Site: brandenburg
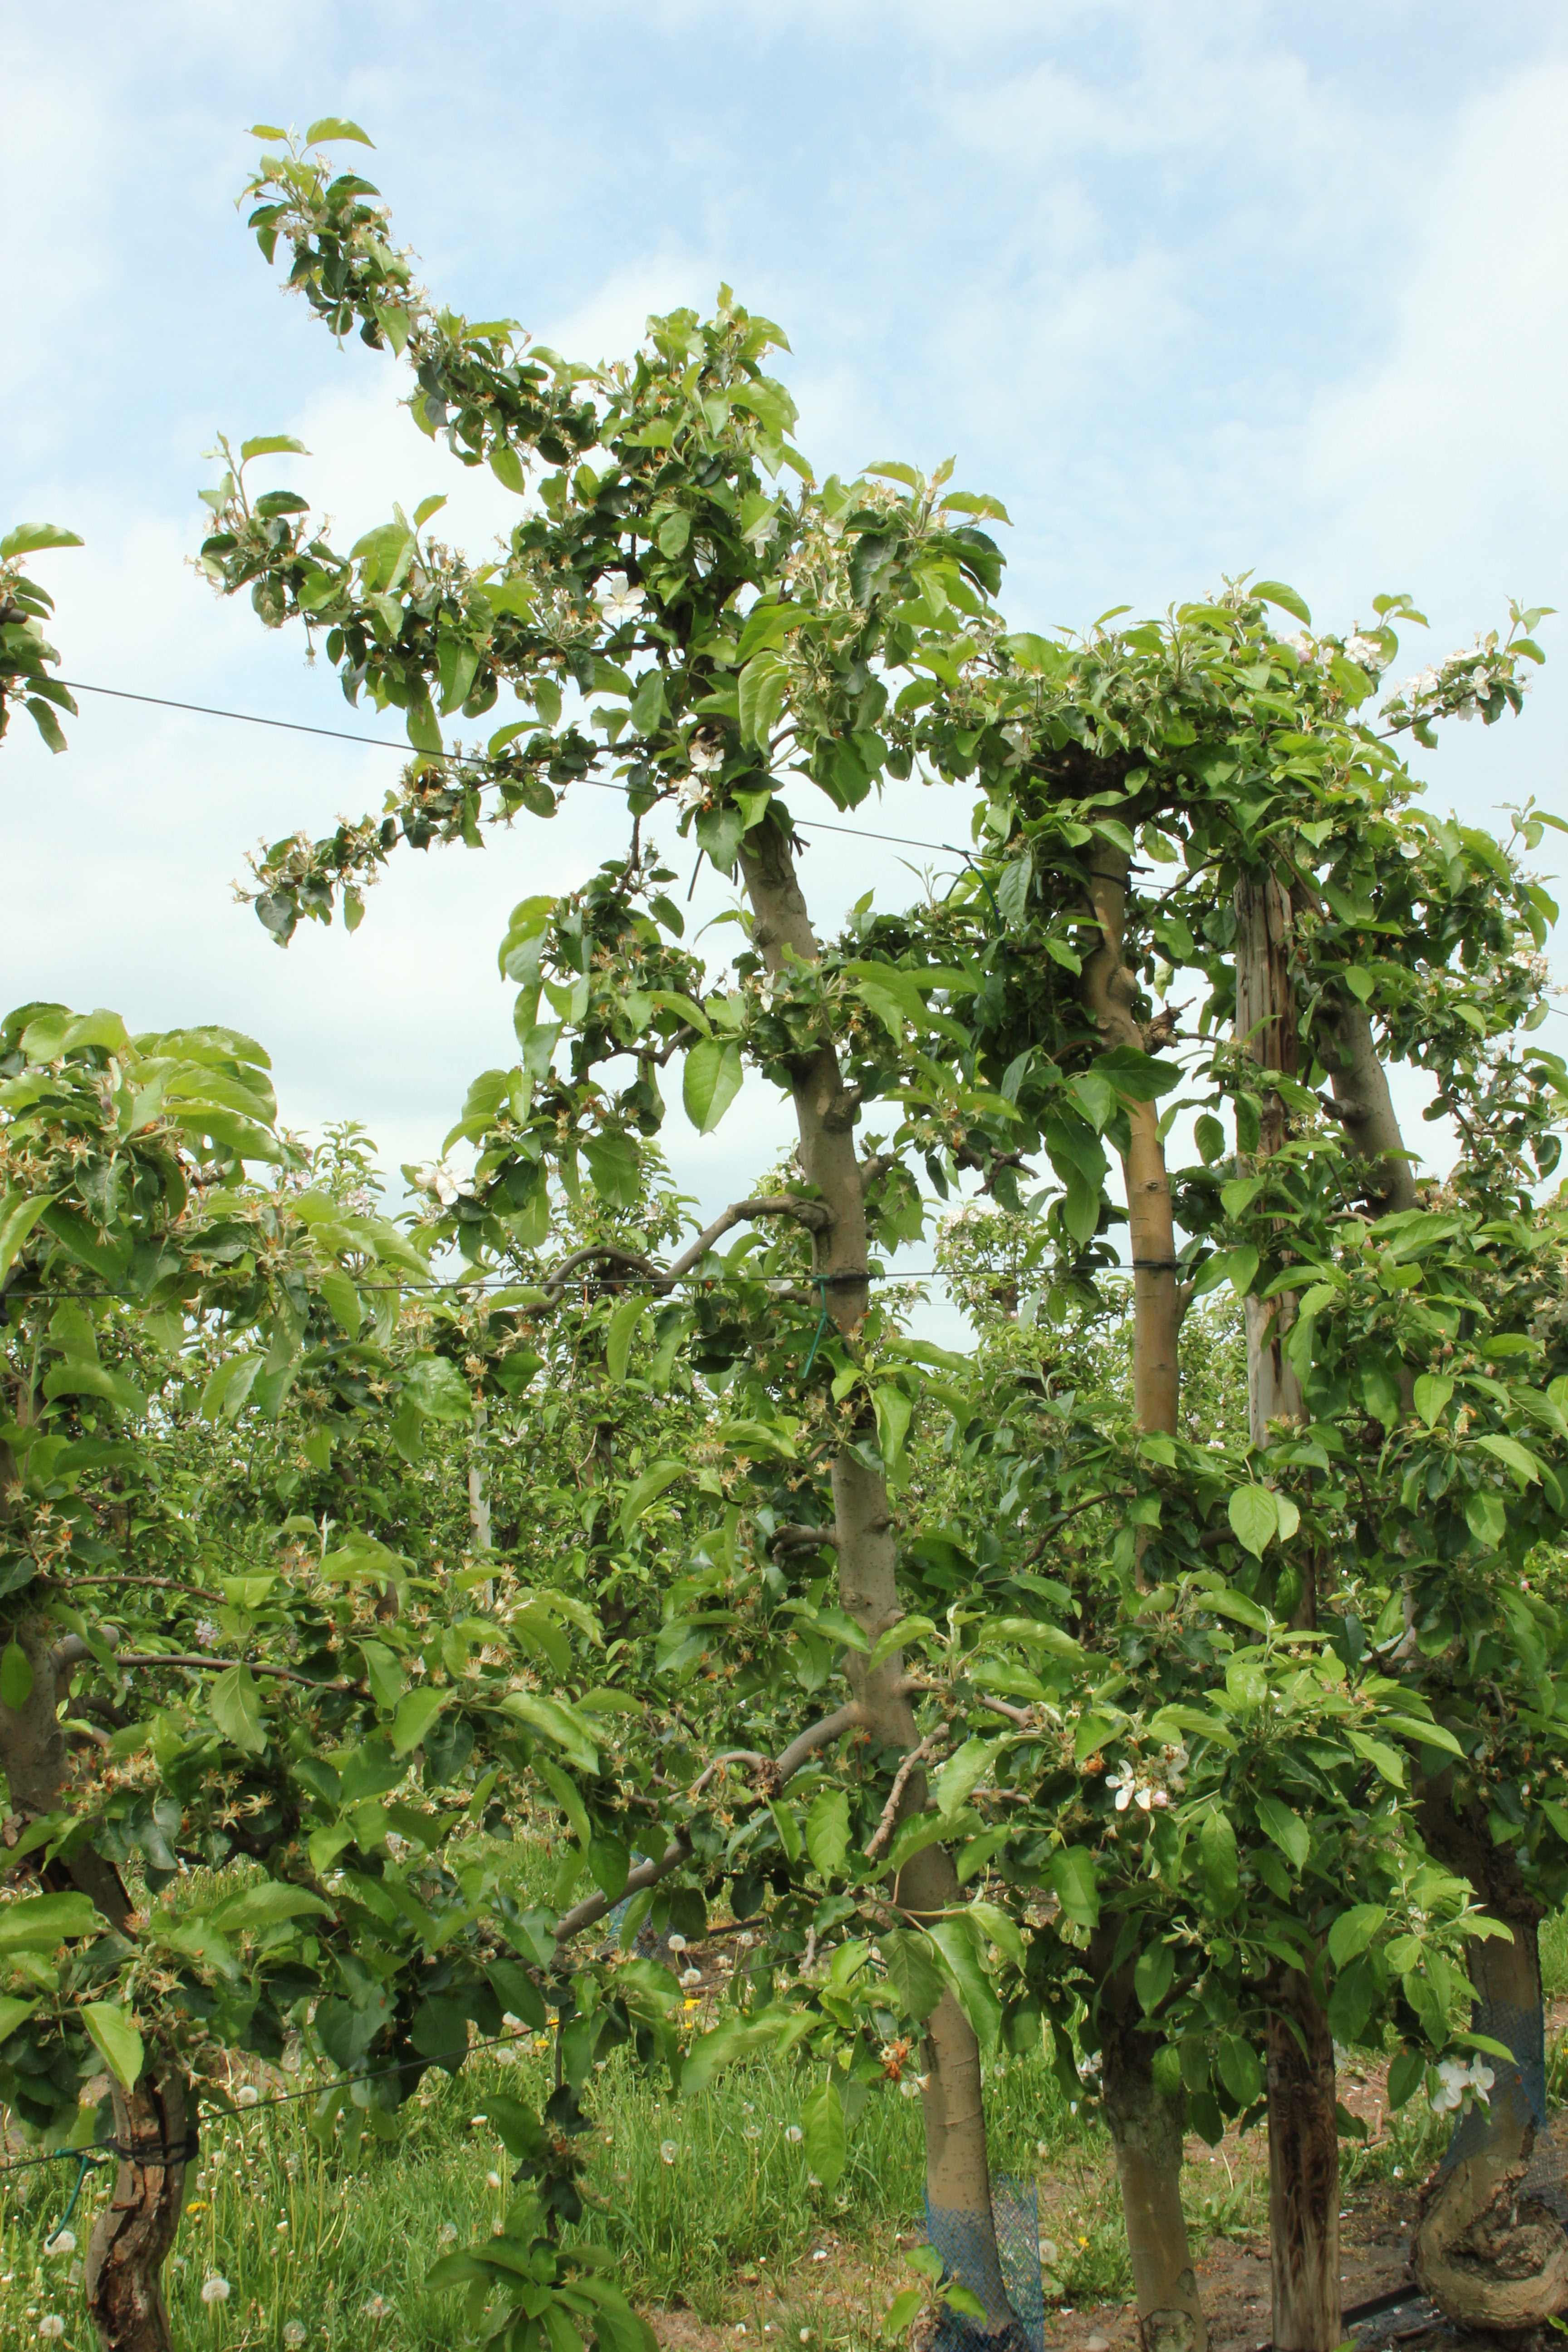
Growth stage (BBCH 67): Flowering